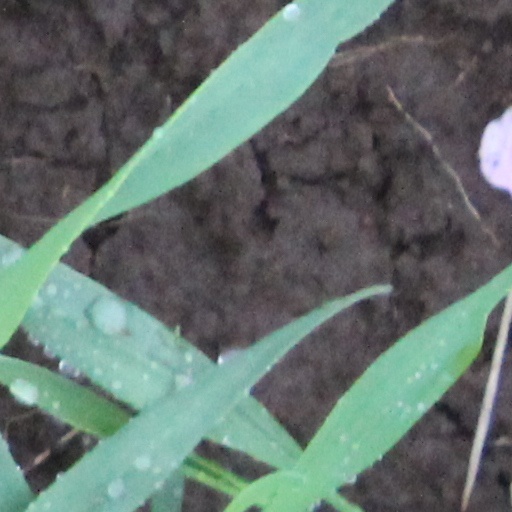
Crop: wheat